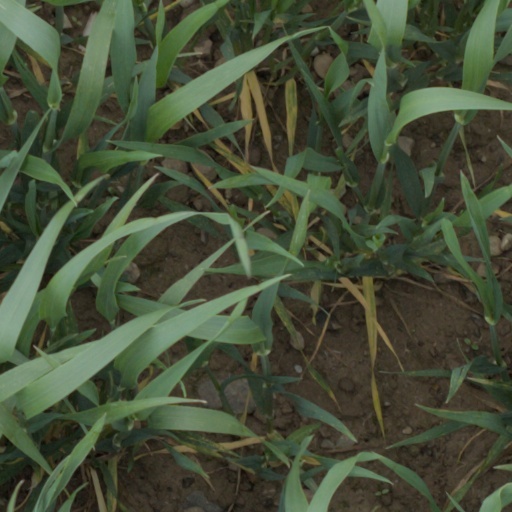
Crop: wheat